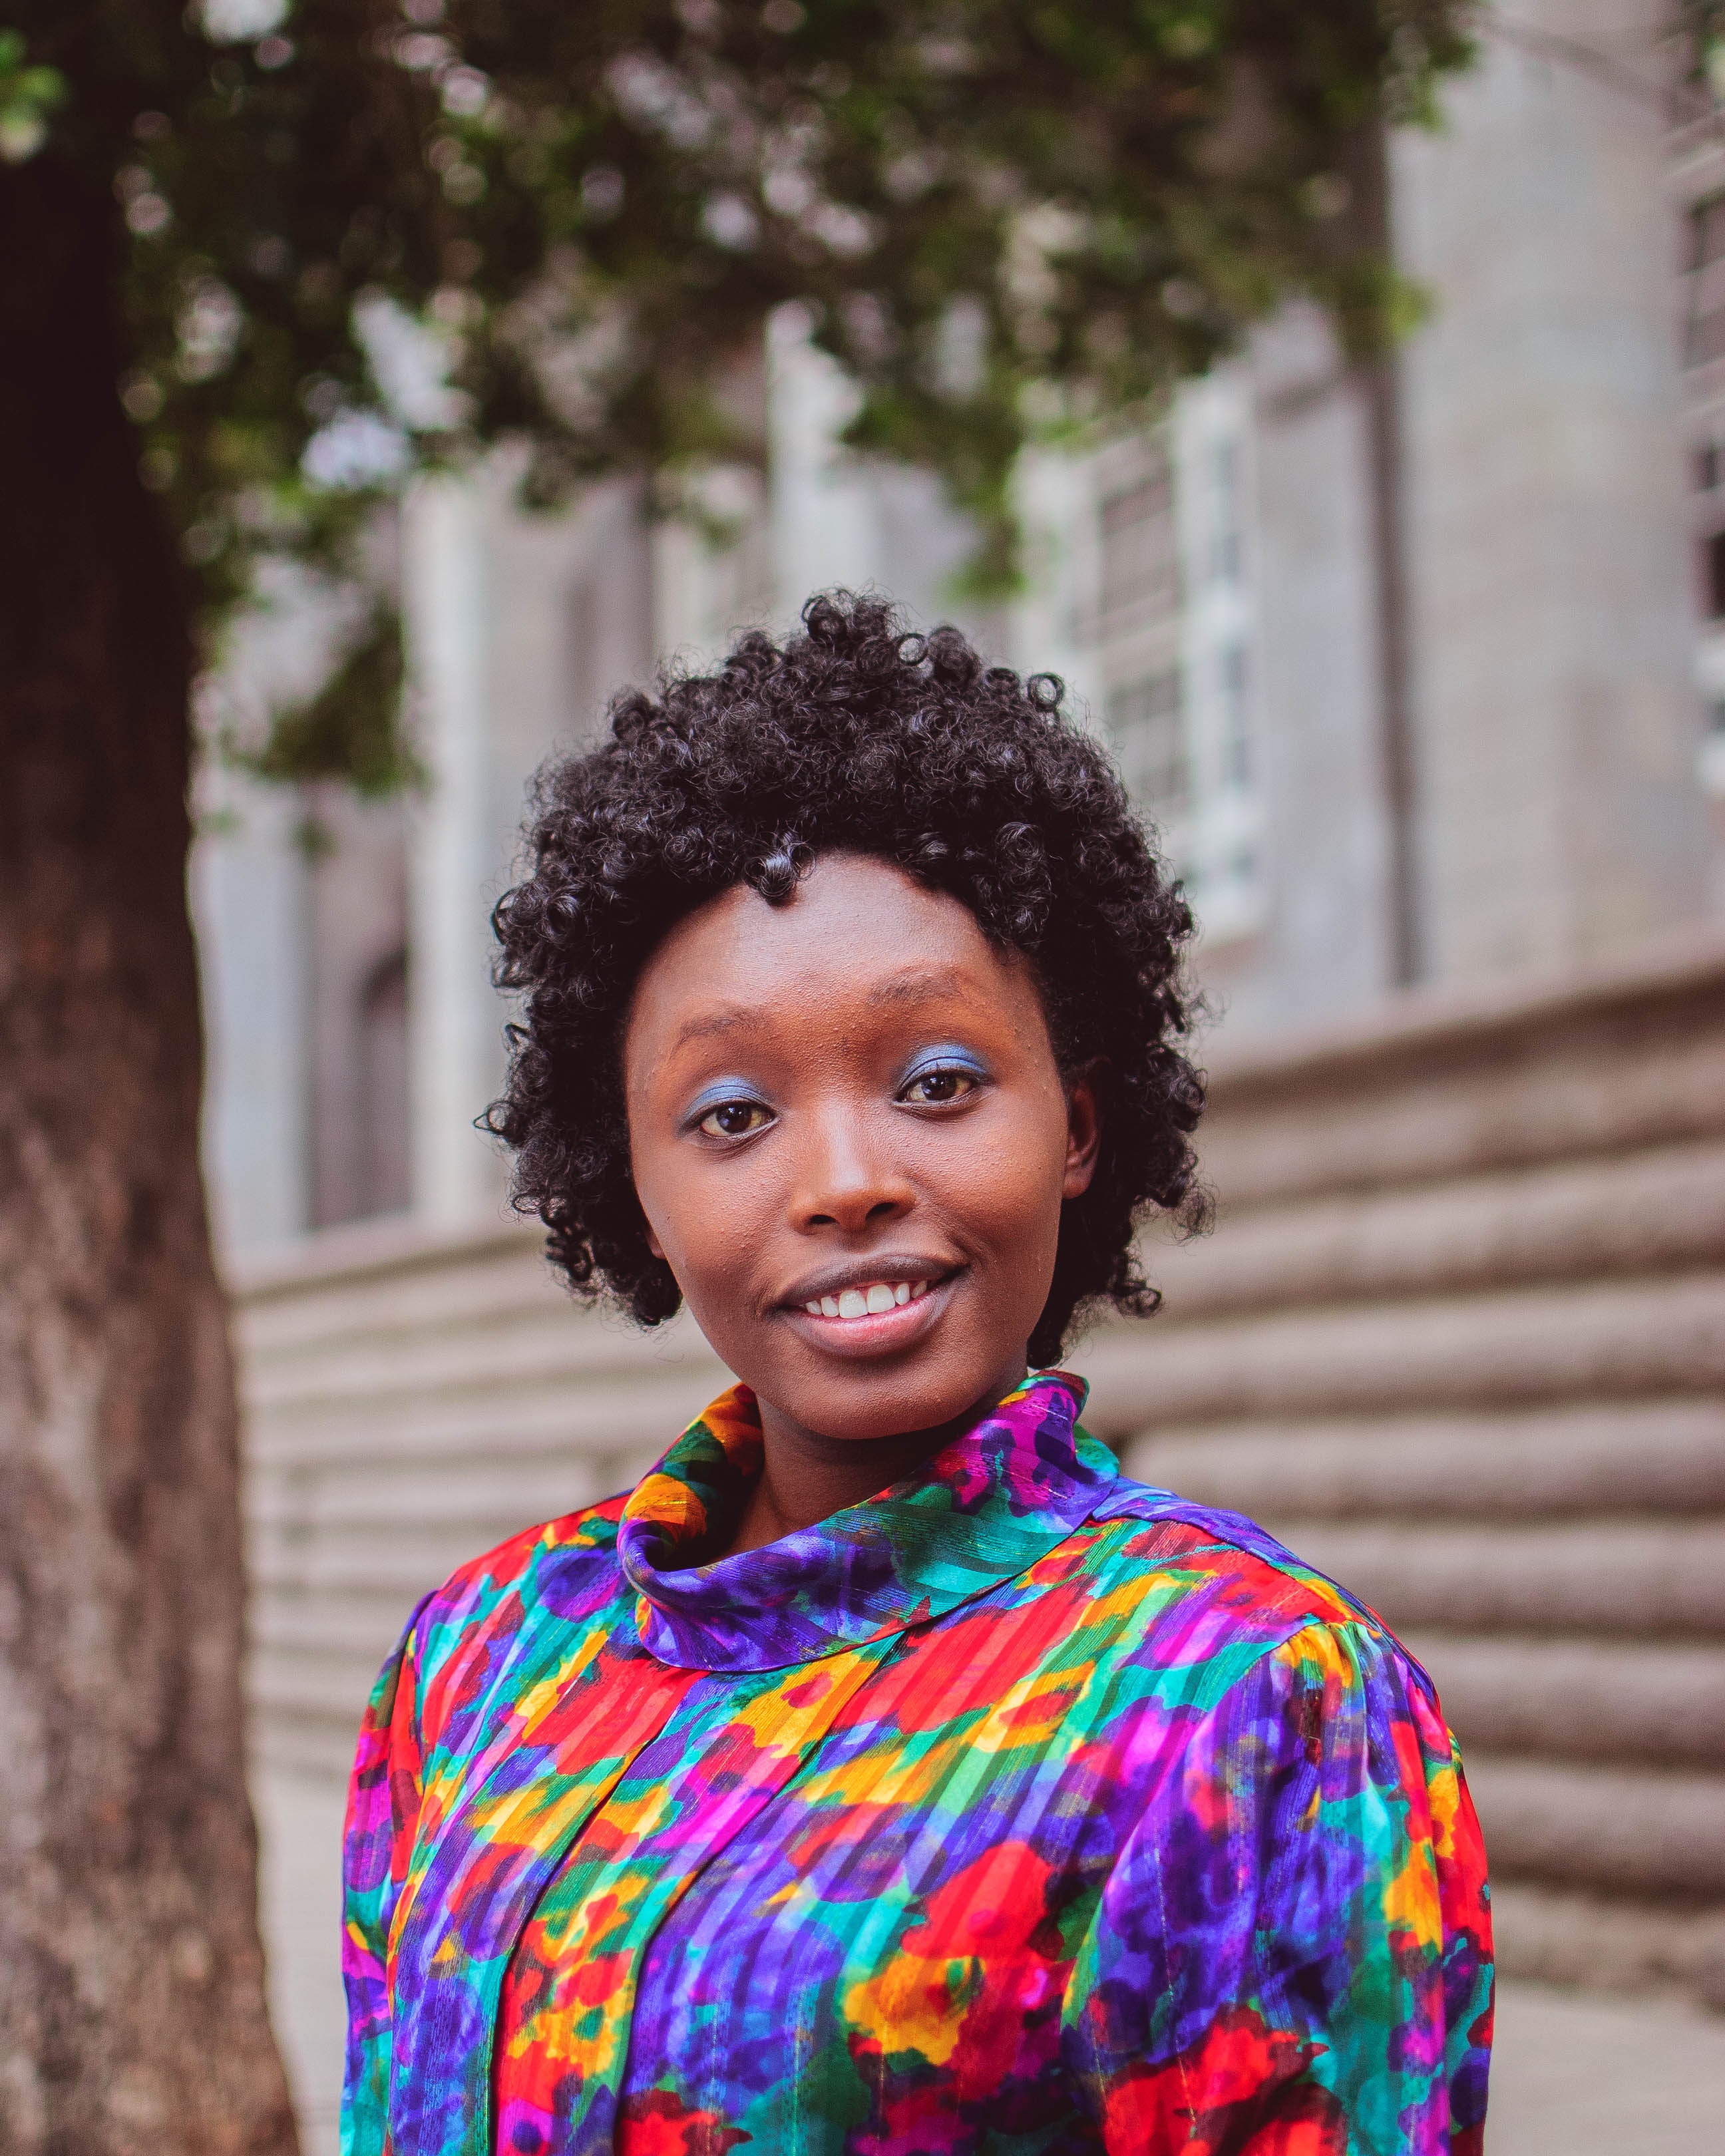
hair, face, people, hairstyle, smile, human, afro, fun, jheri curl, adaptation, portrait photography, happy, photography